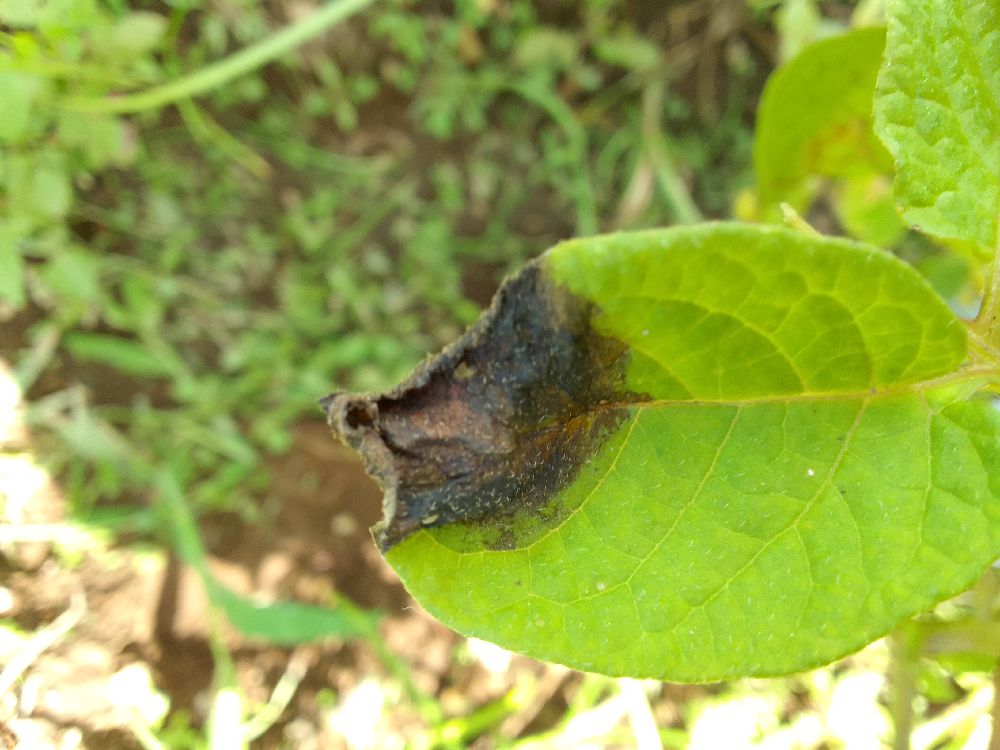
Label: Late blight